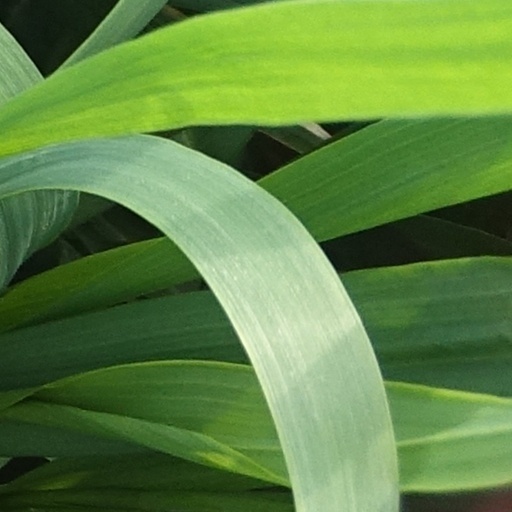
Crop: wheat